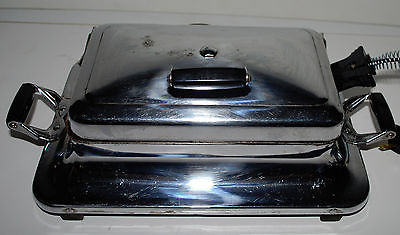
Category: toaster